Have Mercy on Us All (film)

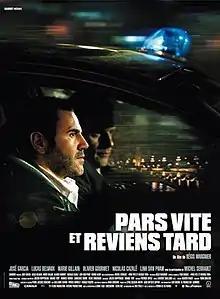
Film poster

Have Mercy on Us All aka. "Seeds of Death" (original French title: "Pars vite et reviens tard", lit. "Leave quickly and come back late") is a 2007 film about the return of the Plague to modern Paris, directed by Régis Wargnier and based on the 2003 novel by Fred Vargas.